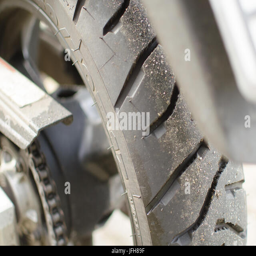
back wheel of a motorcycle